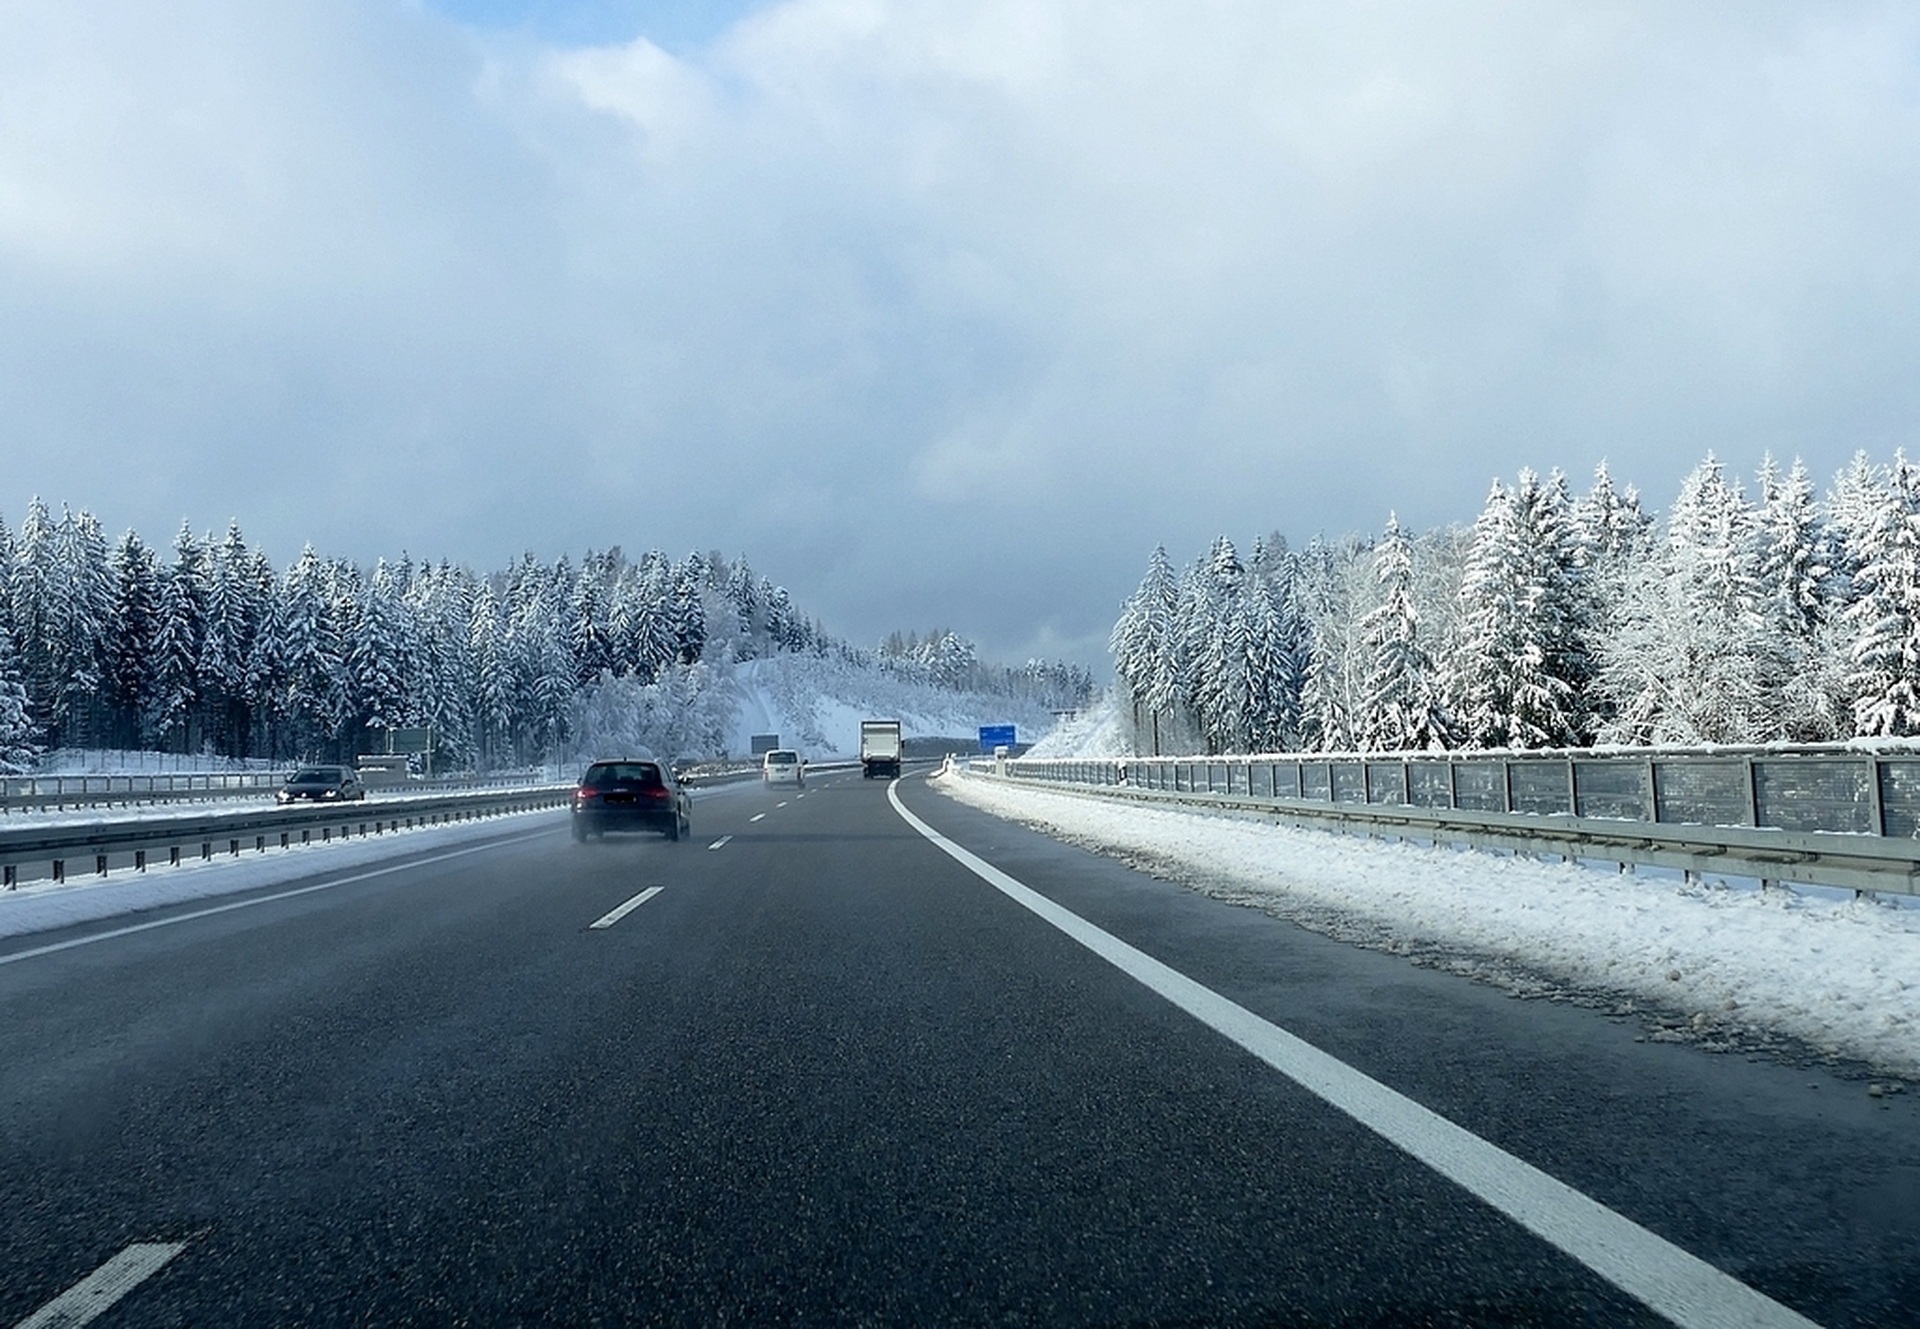
snow, winter, road, highway, frost, driving, asphalt, weather, lane, season, infrastructure, away, freezing, road surface, atmospheric phenomenon, nonbuilding structure, controlled access highway